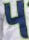
Number: 4